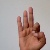
The image shows a hand gesture representing the letter 'F' in Indian Sign Language.